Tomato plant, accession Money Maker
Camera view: horizontal (90 deg, fisheye); turntable rotation: 90 degrees
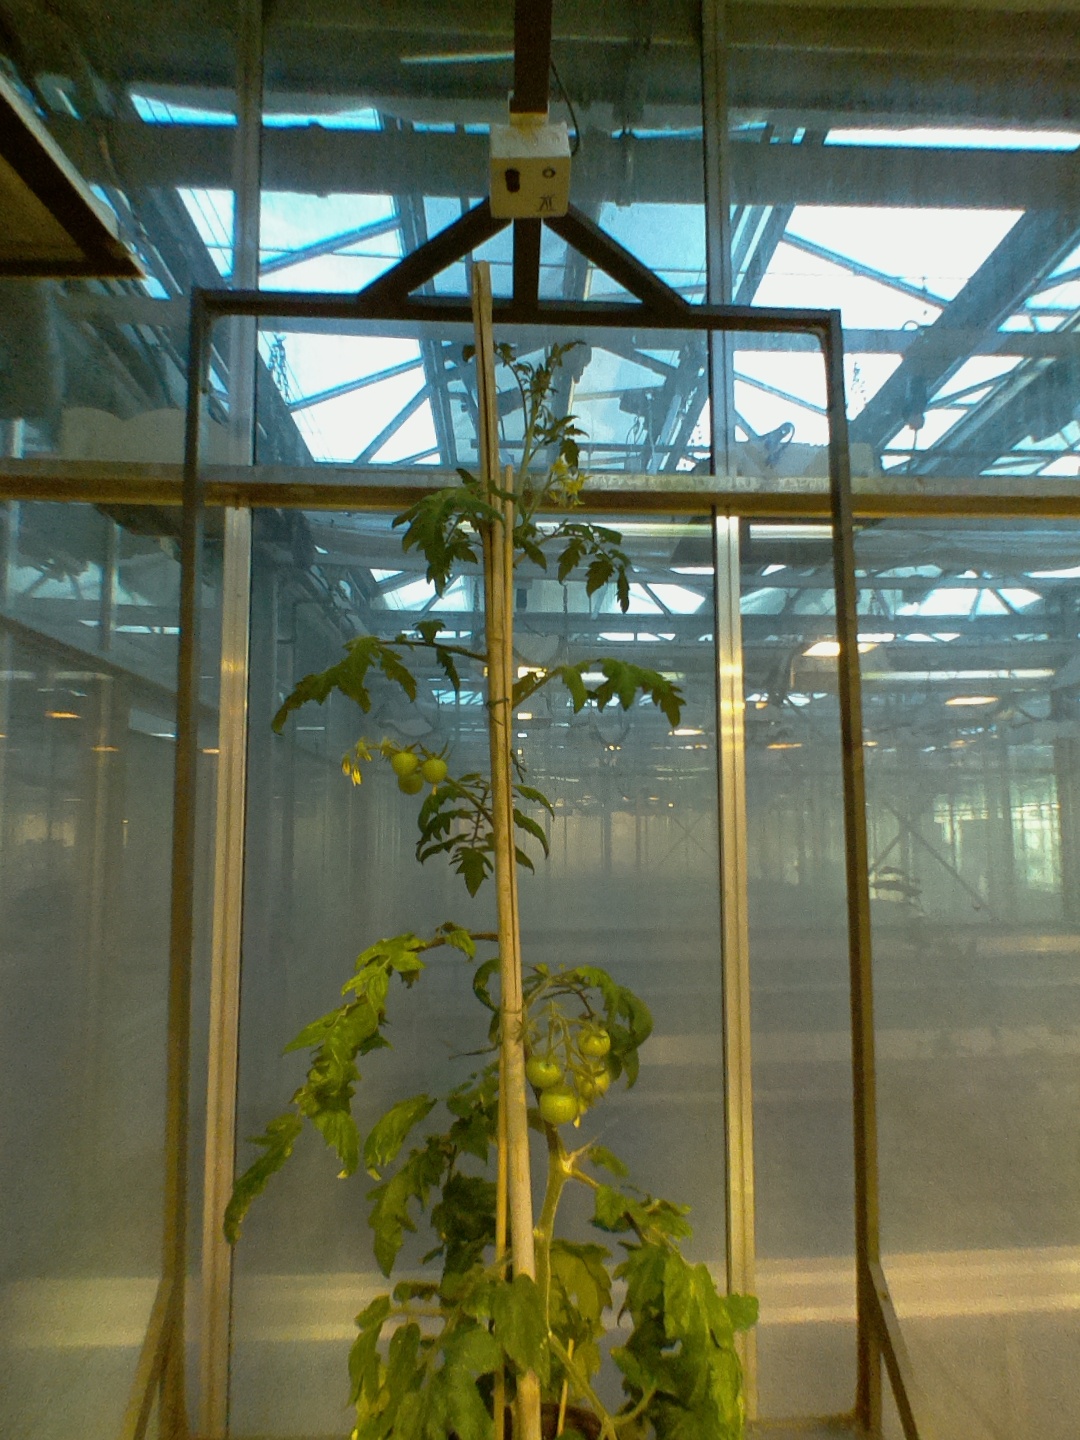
BBCH growth stage 73: 30%-40% of final fruit size